RMS Empress of Japan (1890)

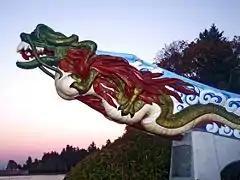
Replica of "Empress of Japan" figurehead in Vancouver's Stanley Park.

The figurehead was rescued after being discarded during the salvage of "Empress of Japan" by the "Vancouver Daily Province" newspaper. It was restored and in 1927 was mounted for public display in Vancouver's Stanley Park.